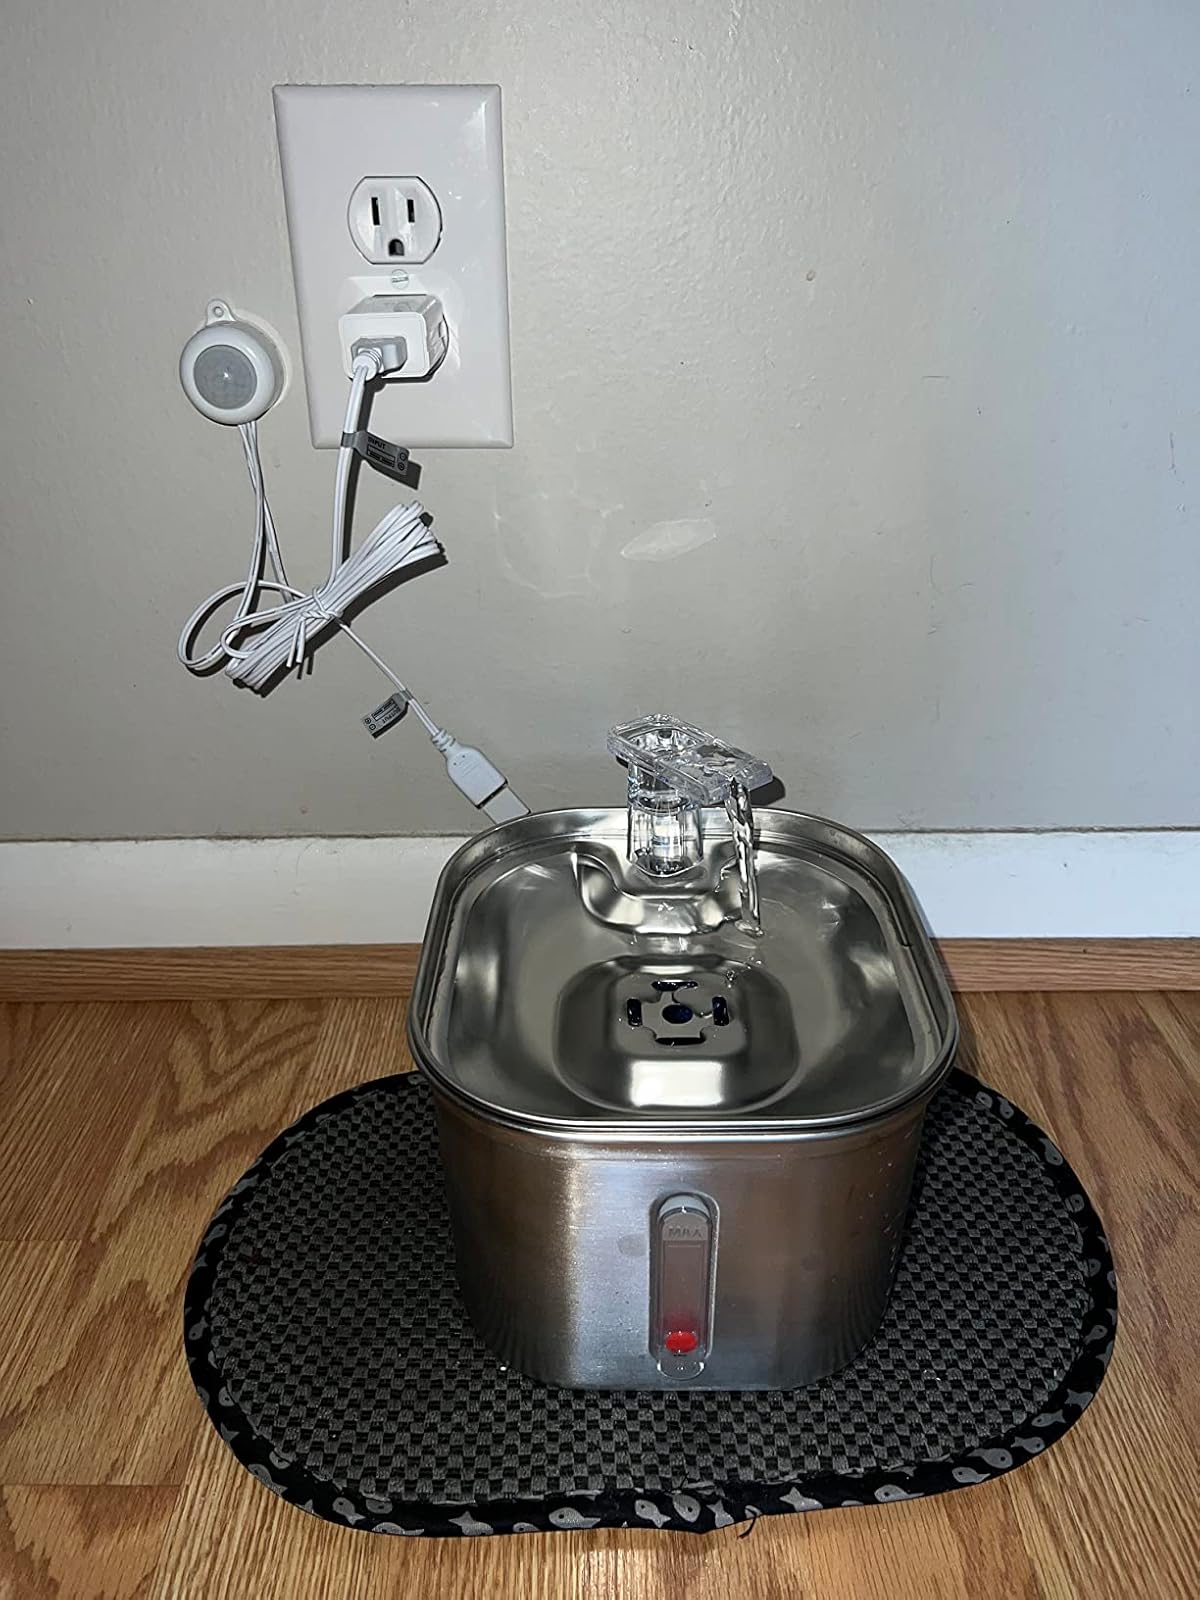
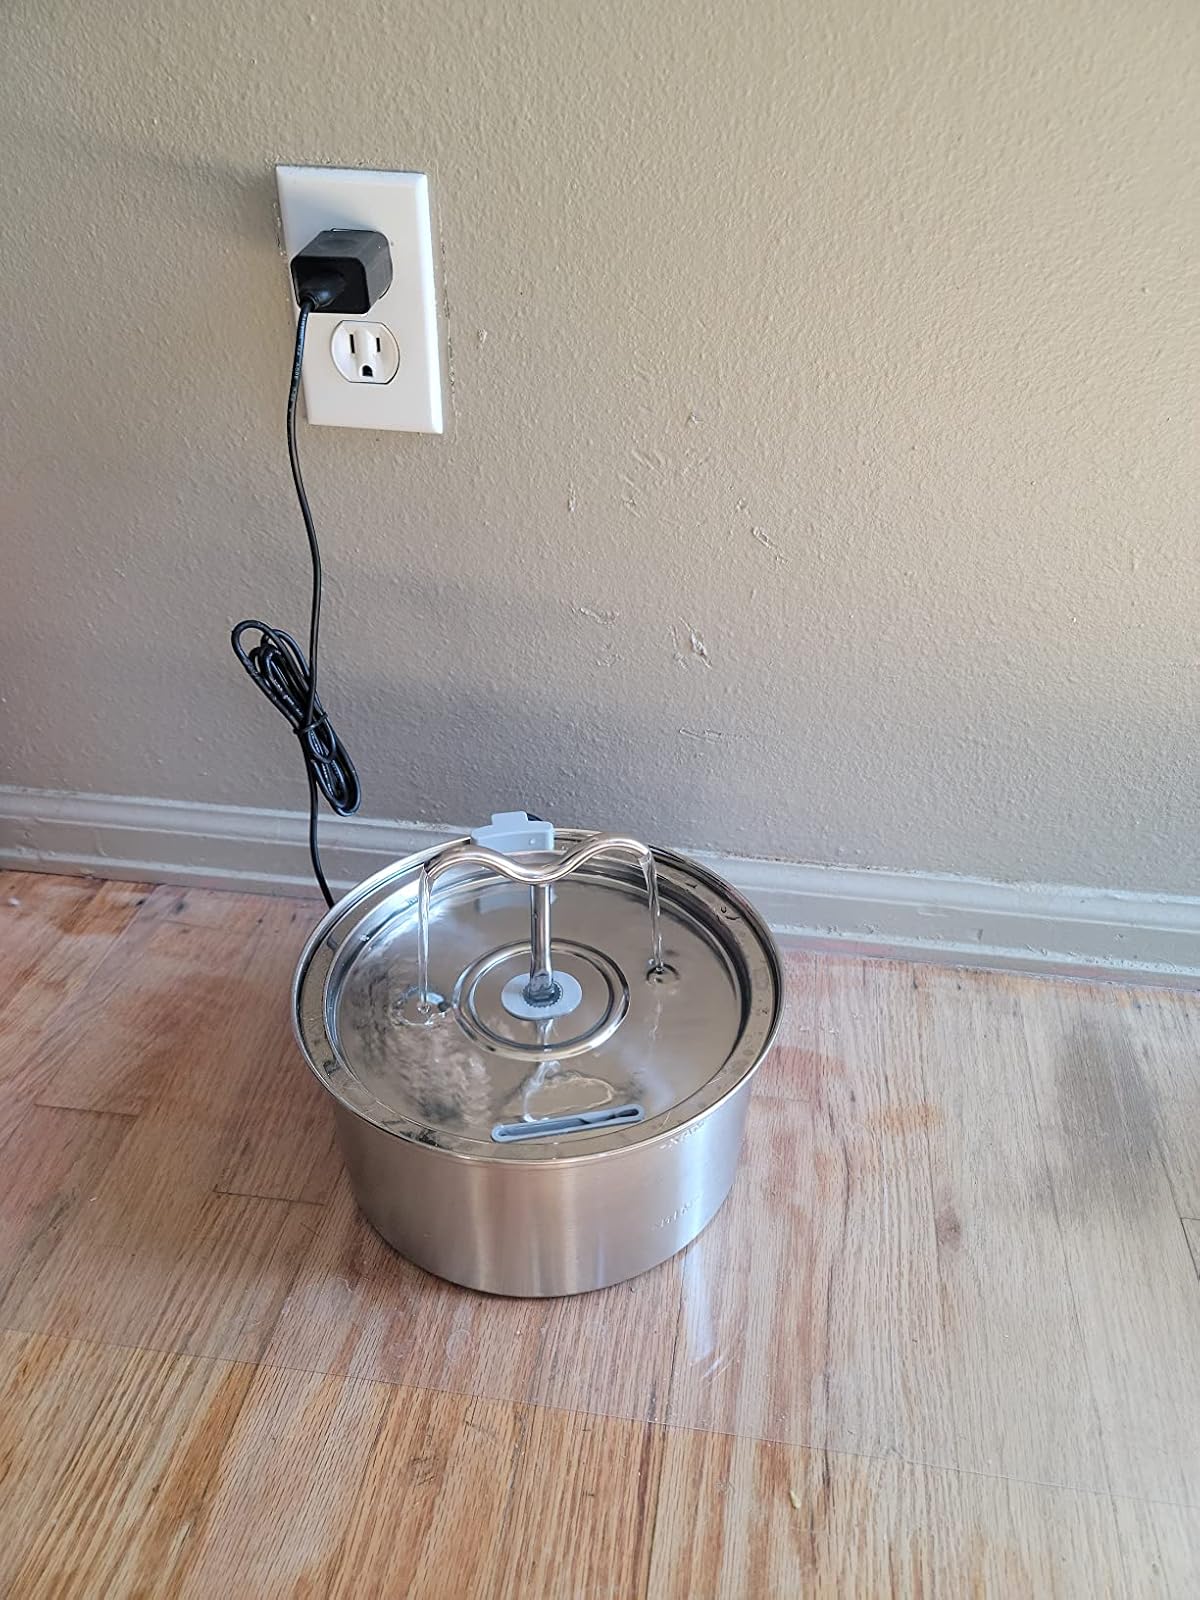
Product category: items_bowl
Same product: no